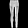
Label: Trouser